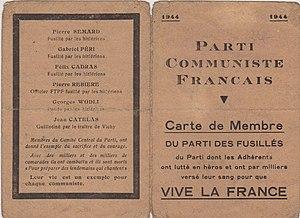
Carte mentionnant ""le Parti des fusillés"" (sans citer de chiffres exacts) et nommant six membres du Comité central fusillés ou tués par les nazis ou ""le traitre de Vichy""
Le Parti communiste français est un parti politique français fondé en 1920.